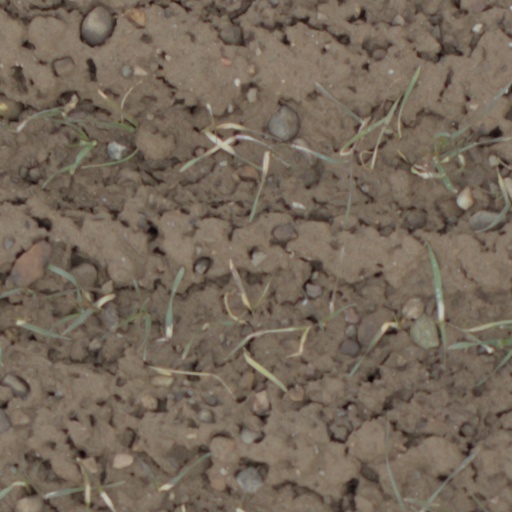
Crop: wheat